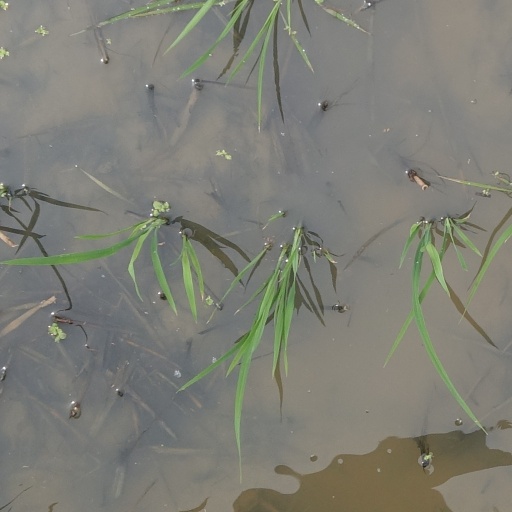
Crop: rice